Cohen's Towers

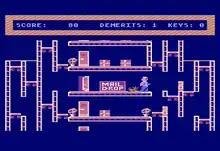
Gameplay screenshot (Atari 8-bit)

In "Cohen's Towers" the player plays the part of Allen, starting his new job as a mail boy. He has to collect mail parcels one at the time from different floors and deliver them to any of the three available 'mail drops'. To move up and down between the floors the player can use different elevators, but if he stays on one for too long a falling plant pot will knock him off. The player's work is also hindered by a dog pursuing him on most of the floors, or a sleepwalker.